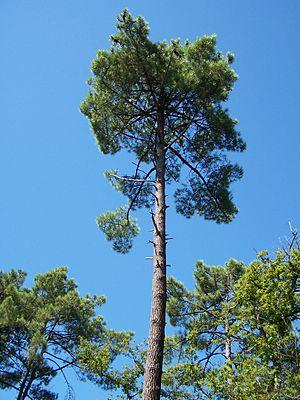
Photographie prise dans la forêt de la Coubre, une forêt domaniale couvrant plus de 4 277 hectares en bordure du littoral de la presqu'île d'Arvert, en Charente-Maritime, sur les communes des Mathes et de La Tremblade. C'est une forêt de pins maritimes, de chênes verts, de chênes pédonculé et d'arbousiers qui a été plantée au début du XIXe siècle pour contenir l'avancée des sables et protéger le site des érosions éolienne et marine très actives. Classée forêt littorale de protection, elle abrite une faune variée comportant notamment des cerfs élaphes, des chevreuils et des sangliers.